Daniel Andersson (footballer, born 1977)

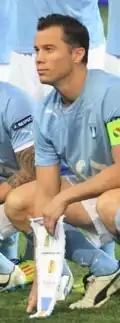
Andersson with Malmö FF in 2011

Daniel Jerry Andersson (born 28 August 1977) is a Swedish football executive and former manager and player who played primarily as a defensive midfielder but could also play as a centre back. He is currently the sporting director of Allsvenskan club Malmö.